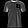
Label: T - shirt / top